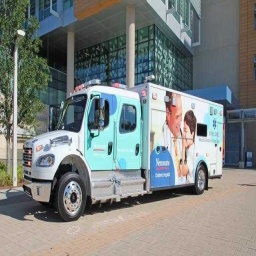
Label: ambulance